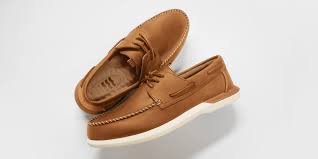
Label: Boat